Ottoman cuisine

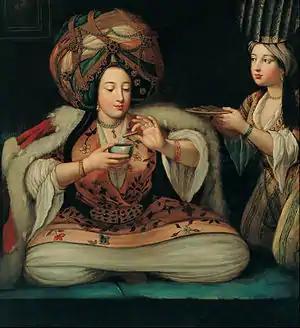
1750, Coffee delight at the harem, French School

Ottoman cuisine is the cuisine of the Ottoman Empire and its continuation in the cuisines of Greece, Turkey, the Balkans (with Hungary and Moldova included), the Caucasus, the Middle East and Northern Africa.